Hemp in Kentucky

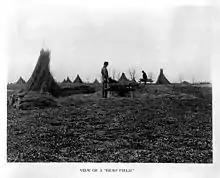
19th century Kentucky hemp field

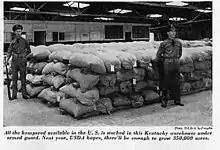
Soldiers in a Kentucky warehouse guarding seed for the 1943 hemp crop

In the 18th century, John Filson wrote in "Kentucke and the Adventures of Col. Daniel Boone" (an appendix of his 1784 work "The Discovery, Settlement and Present State of Kentucke") of the quality of Kentucky's land and climate for hemp production. The first hemp crop in Kentucky was raised near Danville in 1775.